Coppergate Helmet

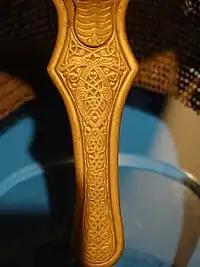
The nasal of the helmet showing decoration composed of two interlaced beasts

The helmet has two low crests of brass, one running from front to back, the other from side to side, forming a cross shape when viewed from above. The brass banding within the crests bears a Latin inscription: